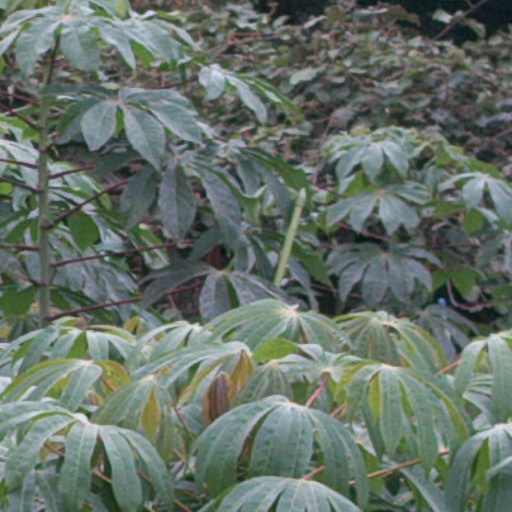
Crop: cassava